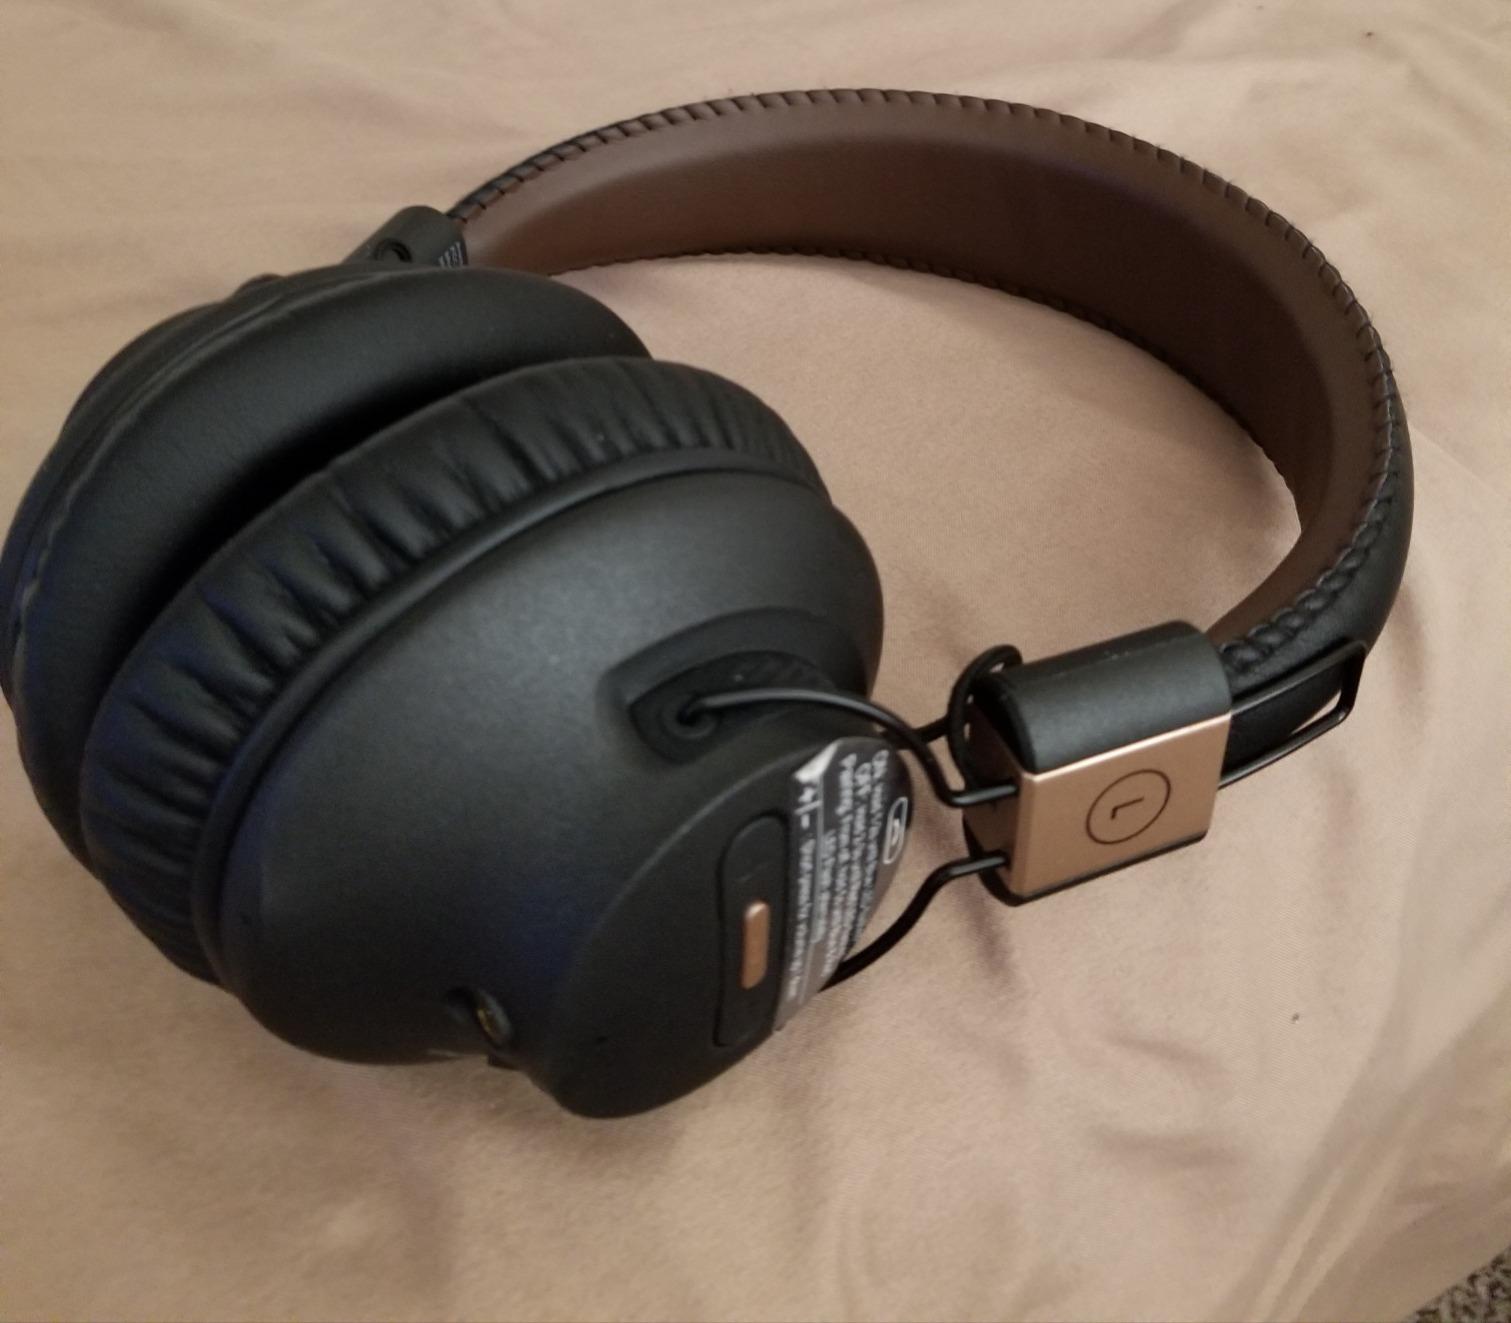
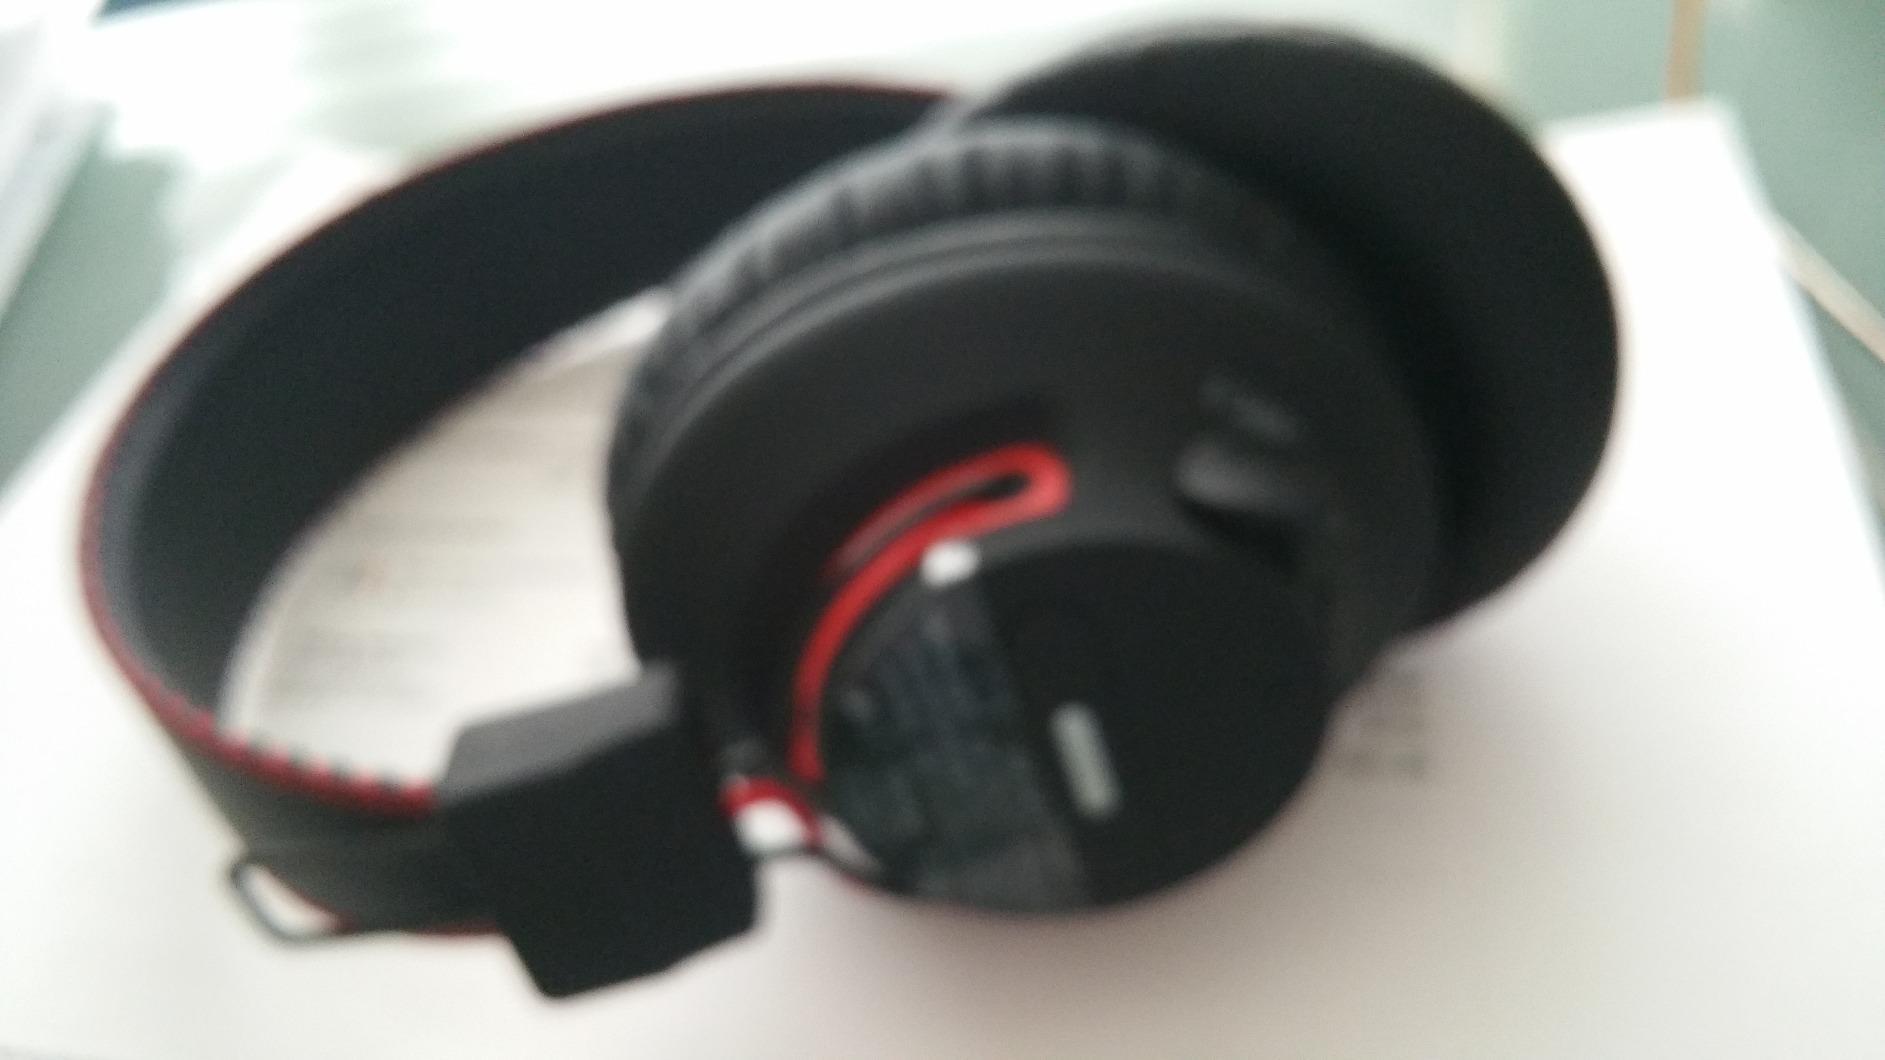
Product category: headphones
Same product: no